Minto, New South Wales

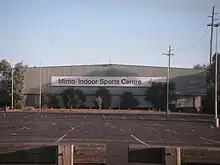
Minto Sports Centre

The Minto Indoor Sports Centre is home to local basketball and netball teams. The Macarthur Heat plays in the New South Wales State Basketball League and uses the Centre as its home court. The Campbelltown District Netball Association, which is also based at the Centre, plays in the third division of the Netball NSW State League.